Hip pain

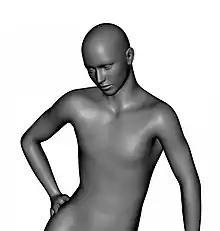

Pain in the hip is the experience of pain in the muscles or joints in the hip/ pelvic region, a condition commonly arising from any of a number of factors. Sometimes it is closely associated with lower back pain.